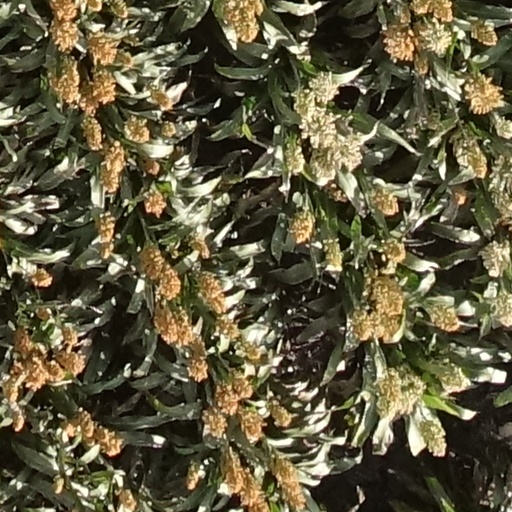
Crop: sorghum